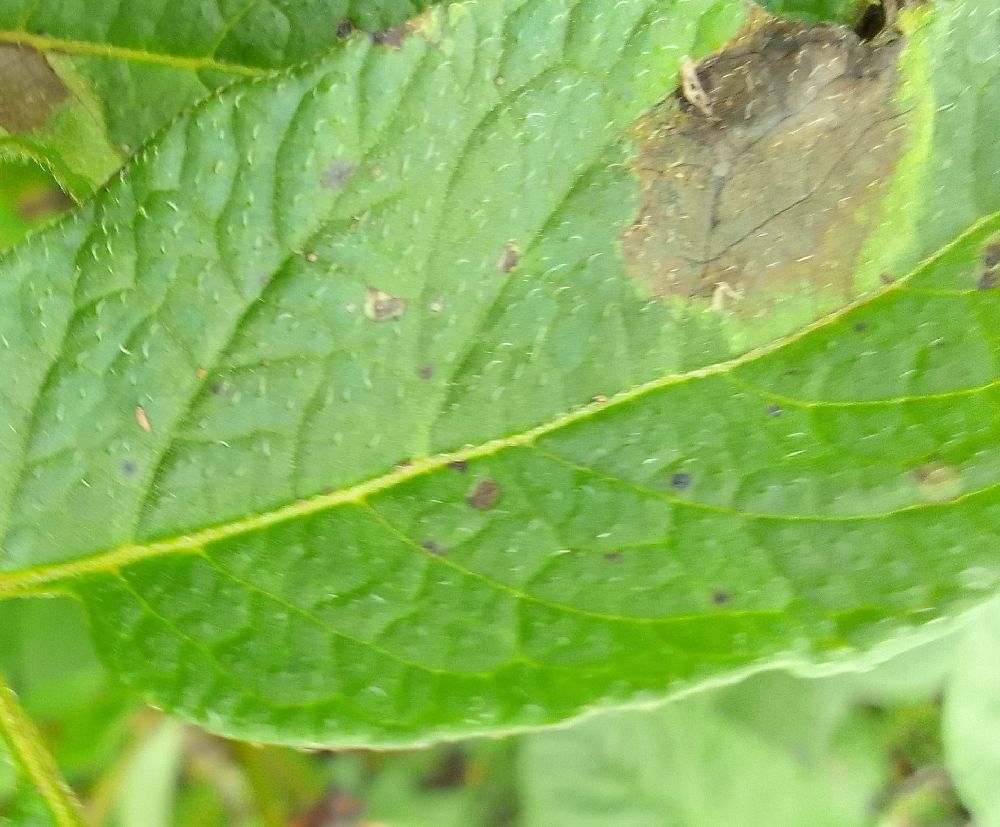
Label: Late blight